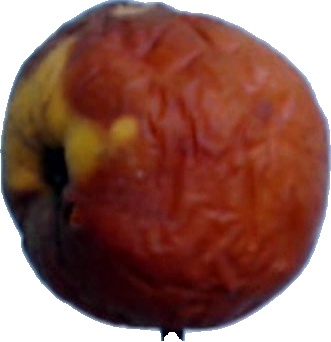
Label: apple_rotten_1